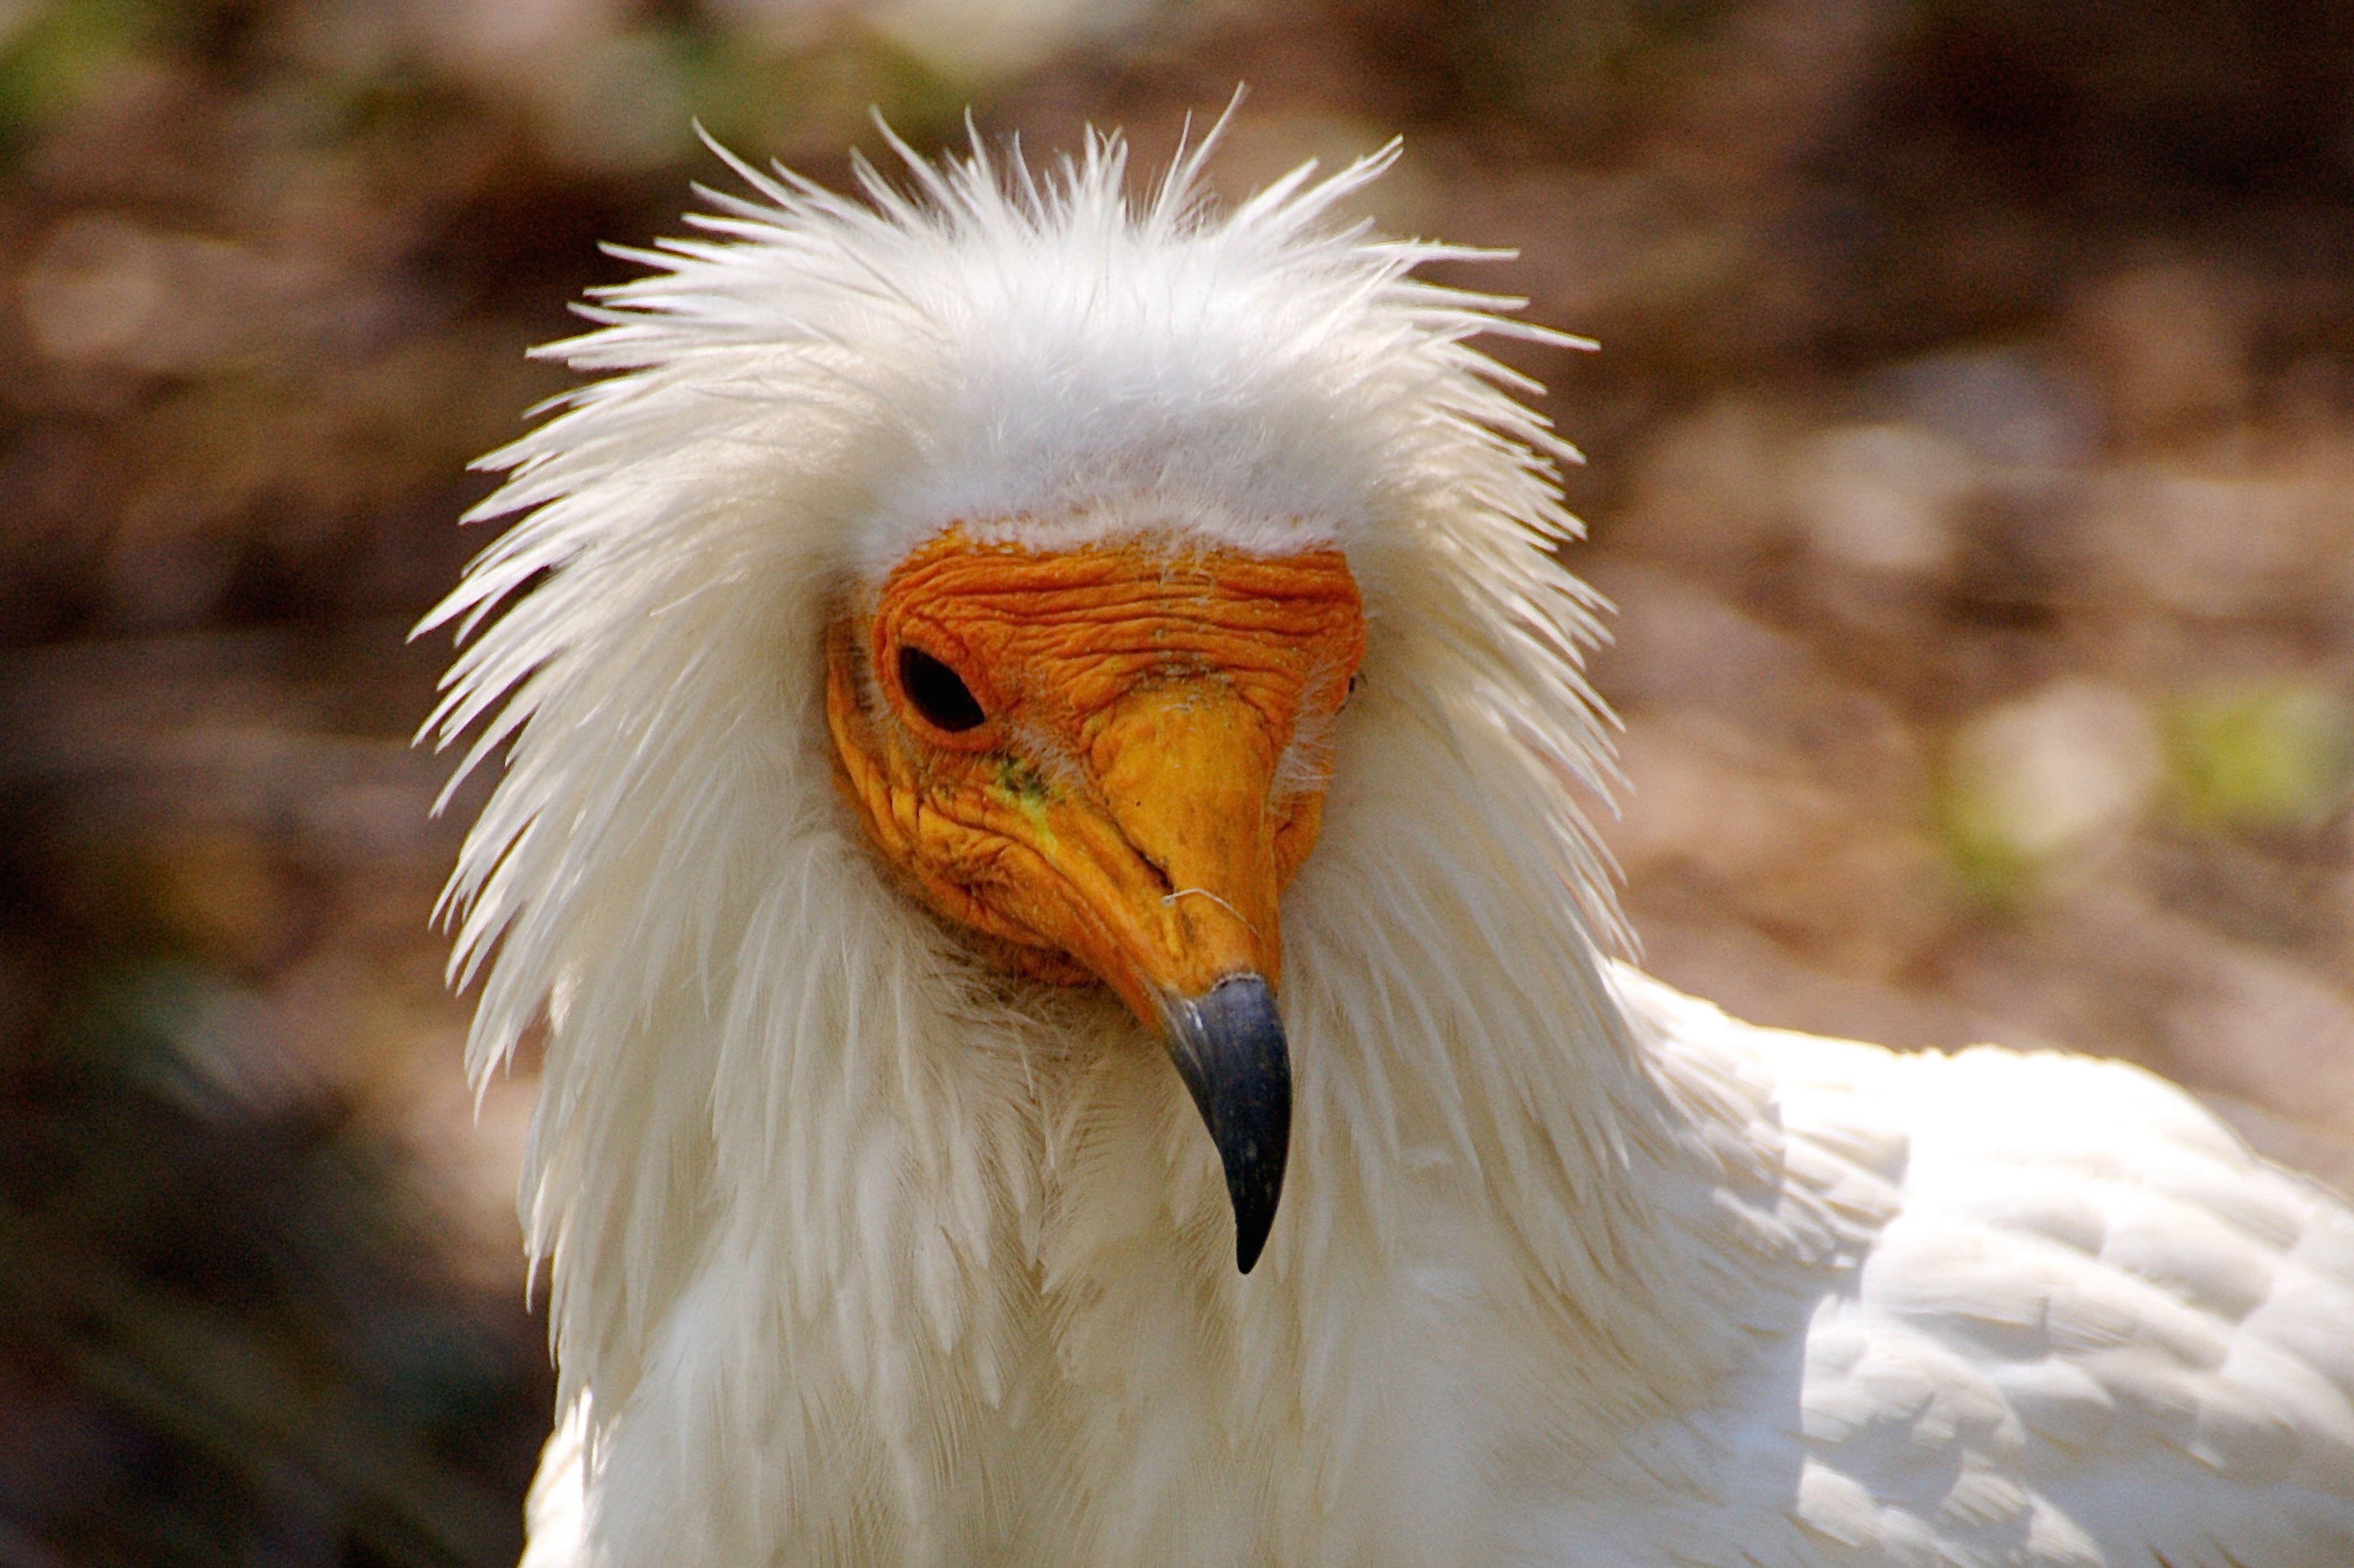
nature, bird, wing, white, animal, wildlife, zoo, beak, feather, fauna, plumage, poultry, bird of prey, close up, birds, vertebrate, vulture, egyptian vulture, aas